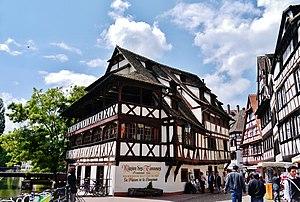
La Maison des Tanneurs de Strasbourg est une maison à colombages alsacienne traditionnelle, historique, et pittoresque, de style Renaissance strasbourgeoise du XVIᵉ siècle, du quartier de la Petite France de la Grande Île de Strasbourg, dans le centre historique de Strasbourg, dans le Bas-Rhin en Alsace dans le Grand Est. Actuel restaurant Winstub institutionnel alsacien, parmi les monuments touristiques les plus célèbres de Strasbourg, elle est classée aux monuments historiques depuis le 7 mars 1927.